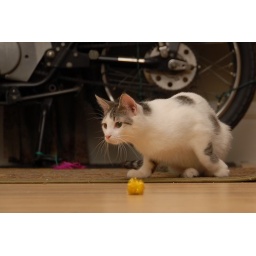
Immersed in hunting a blue little fuzzy sparkly ball, Dylan neglects to notice that a yellow is sneaking away.